Edith Soterius von Sachsenheim

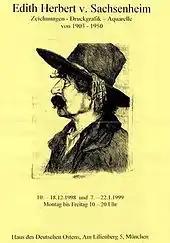
Poster of the 1999 exhibition featuring the drawing "Italian Man With A Hat" (1912)

In 1955, she moved to London, England, to live with her daughter Eva. Here she drew portraits (including those of her daughter's family) and painted mainly roses. In 1957, Edith submitted and had exhibited the drawing "A little girl from Krakow" at the Royal Society of Portrait Painters. The exhibition travelled all around the country.